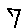
Label: 7